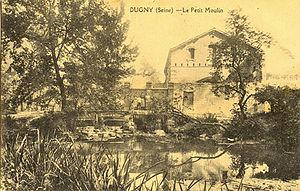
Dugny - l'ancien moulin
Dugny, est une commune française située dans le département de la Seine-Saint-Denis, en région Île-de-France. Ses habitants sont appelés les Dugnysiens et les Dugnysiennes.